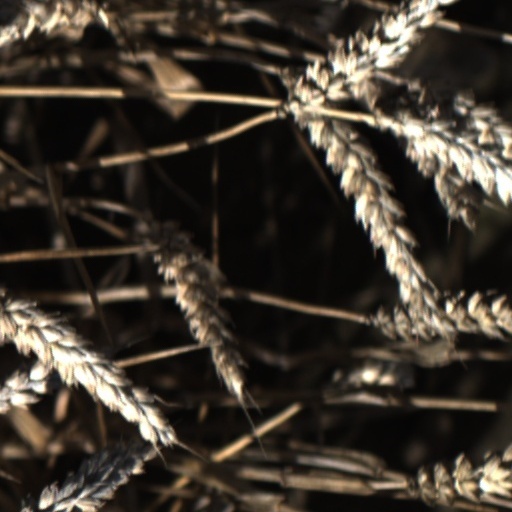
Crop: wheat